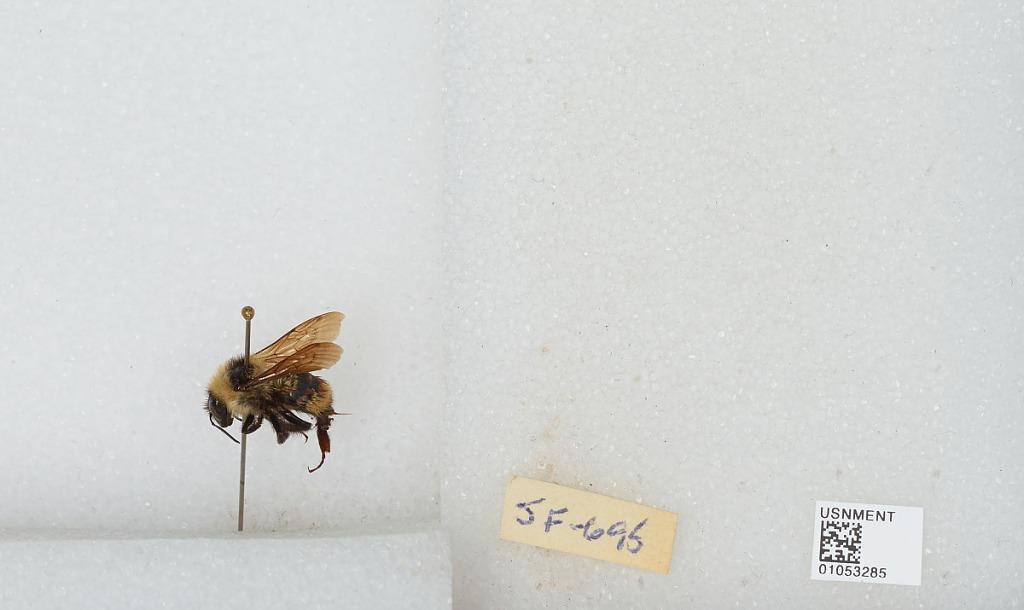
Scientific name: Bombus sp.